Şeyh Muslihiddin

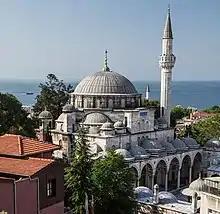
The Sokollu Mehmed Pasha Mosque, Kadırga, which had a Sufi lodge built for Şeyh Muslihiddin

Şeyh Muslihiddin argued that Sheikh Bedreddin had taken a very Batiniyya (allegorical) approach for the exegesis of the Quran. Şeyh Muslihiddin also argued that Sheikh Bedreddin was hypocritical, because the latter had said the seekers of truth should not get involved in worldly affairs like politics, yet he himself participated in politics and started an uprising where many faithful Muslims had been killed. Among the many commentators on Sheikh Bedreddin, Şeyh Muslihiddin was the only one who believed he was the leader of this uprising. However, Şeyh Muslihiddin did not criticise Sheikh Bedreddin’s work entirely, he just commented on the most controversial sections of it.